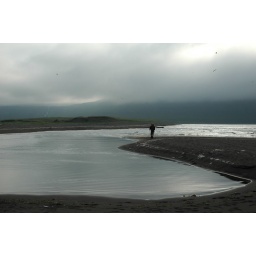
Hoped to cross Hafnaros on the beach but tide was too far in